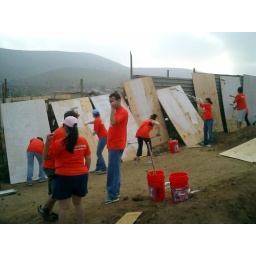
building houses in tijuana 5